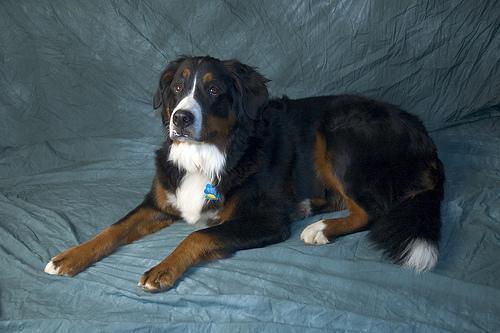
Bernese_mountain_dog